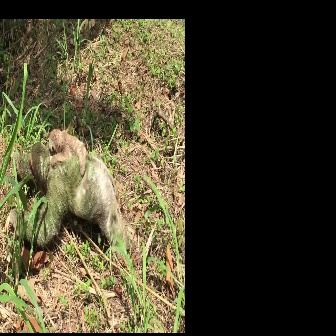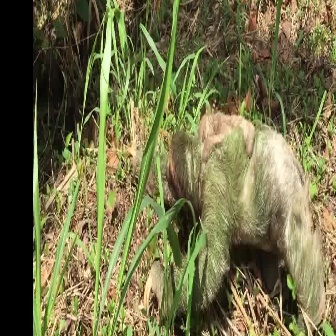
  Please identify the target specified by the bounding box [4,141,130,267] in the first image and locate it in the second image. Return the coordinates in [x_min,y_min,x_max,y_max] format.
Answer: [124,129,325,329]